Simon Newton Dexter

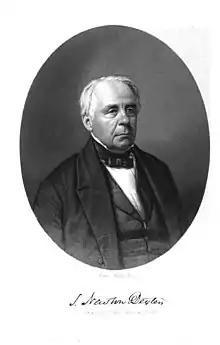
Simon Newton Dexter

Simon Newton Dexter (May 11, 1785, in Providence, Rhode Island – November 18, 1862, in Whitesboro, Oneida County, New York) was an American merchant and a New York politician.